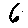
Label: 6